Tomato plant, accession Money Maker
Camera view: bottom (45 deg); turntable rotation: 330 degrees
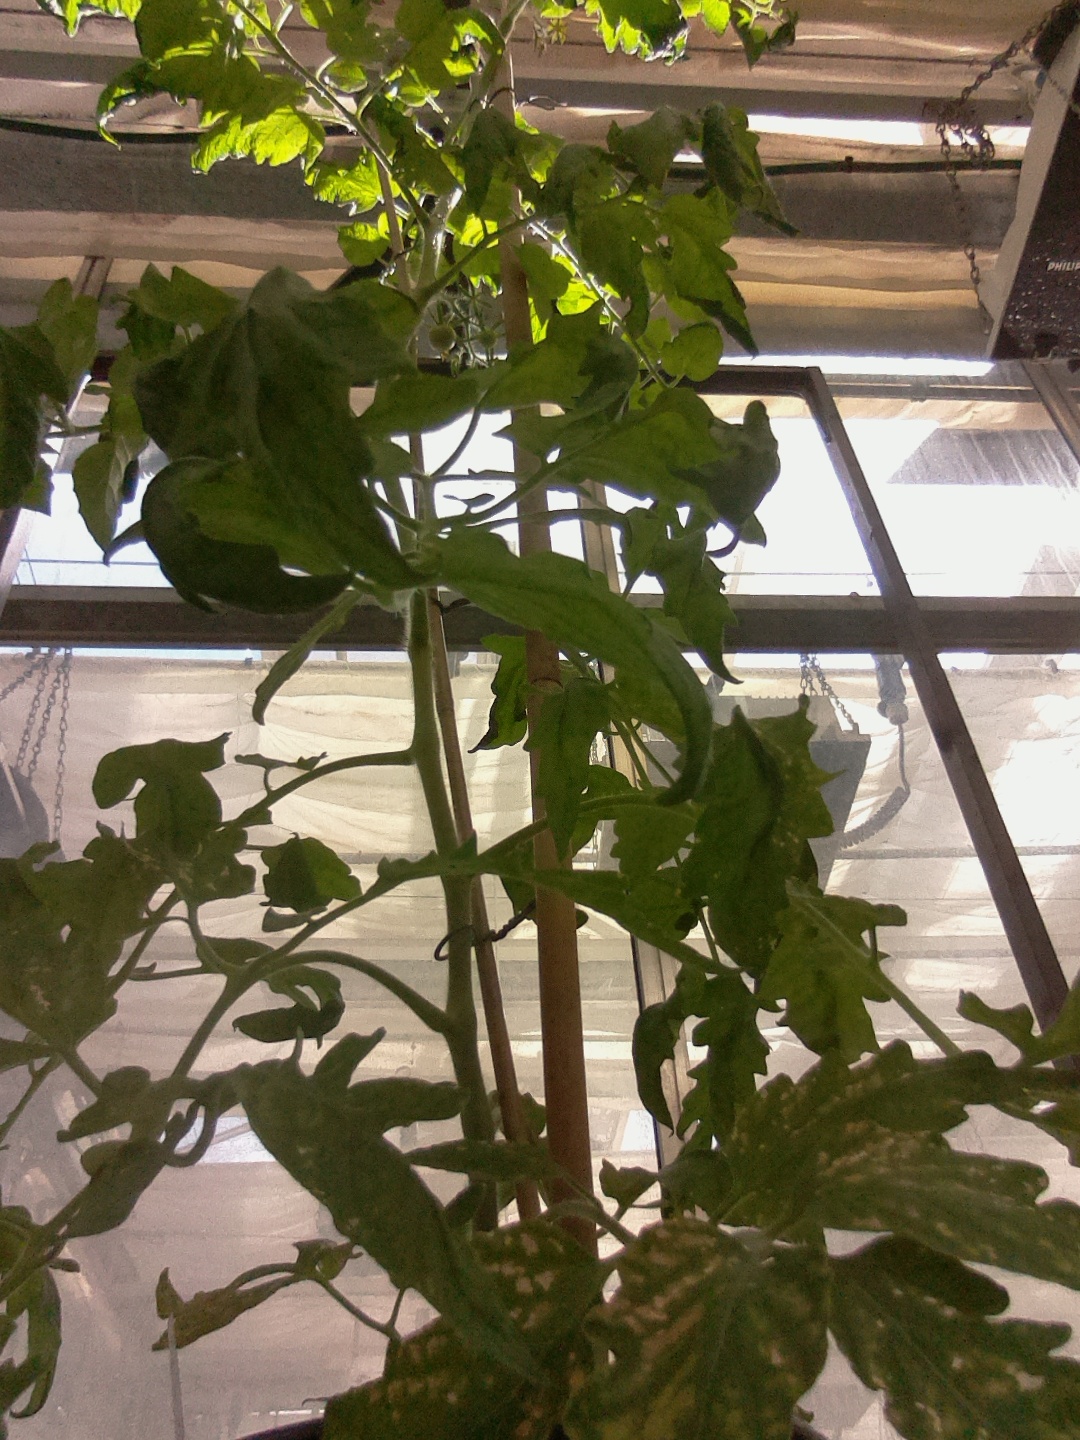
BBCH growth stage 70: Fruits at the main stem or branches visibles